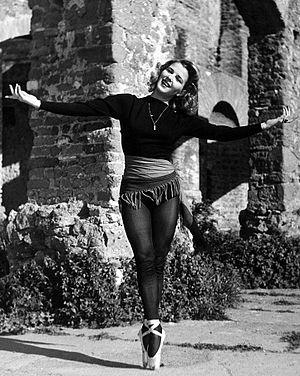
Delia Scala est une actrice, comédienne et danseuse, l'un des principaux protagonistes de la comédie musicale italienne naissante.